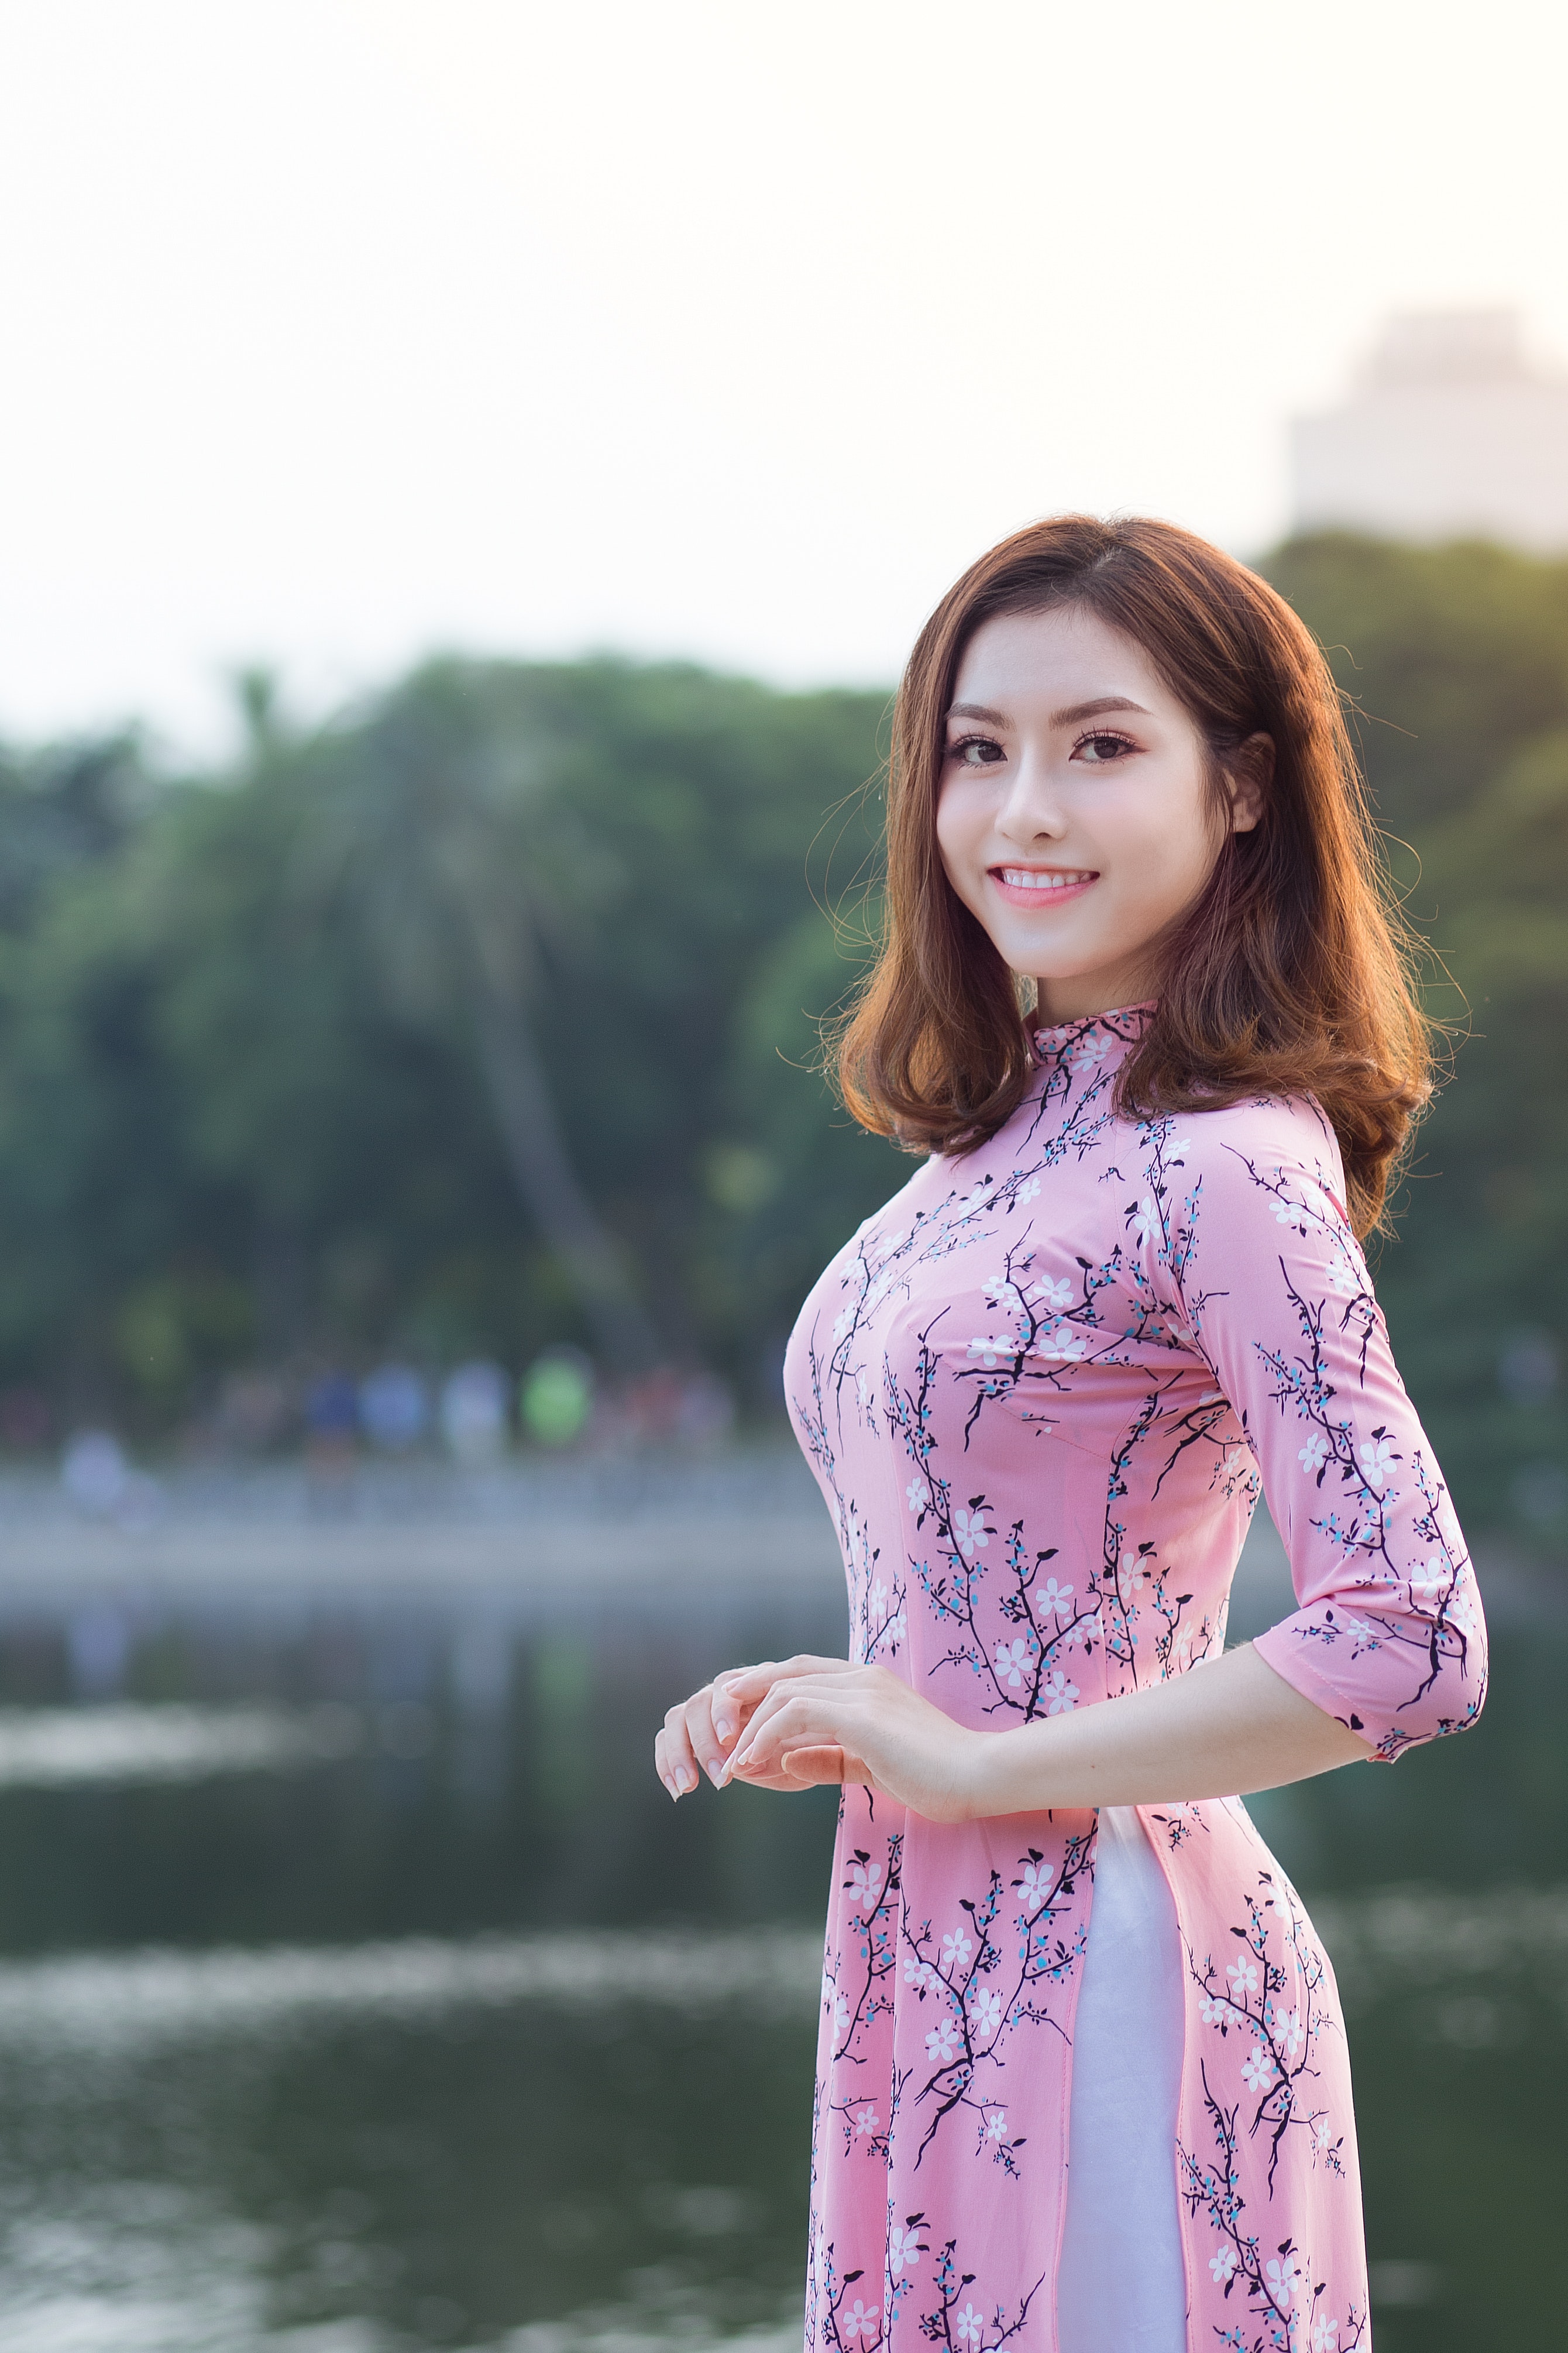
beauty, skin, girl, pink, lady, fashion model, shoulder, photography, dress, eye, model, photo shoot, long hair, smile, leg, portrait photography, portrait, brown hair, trunk